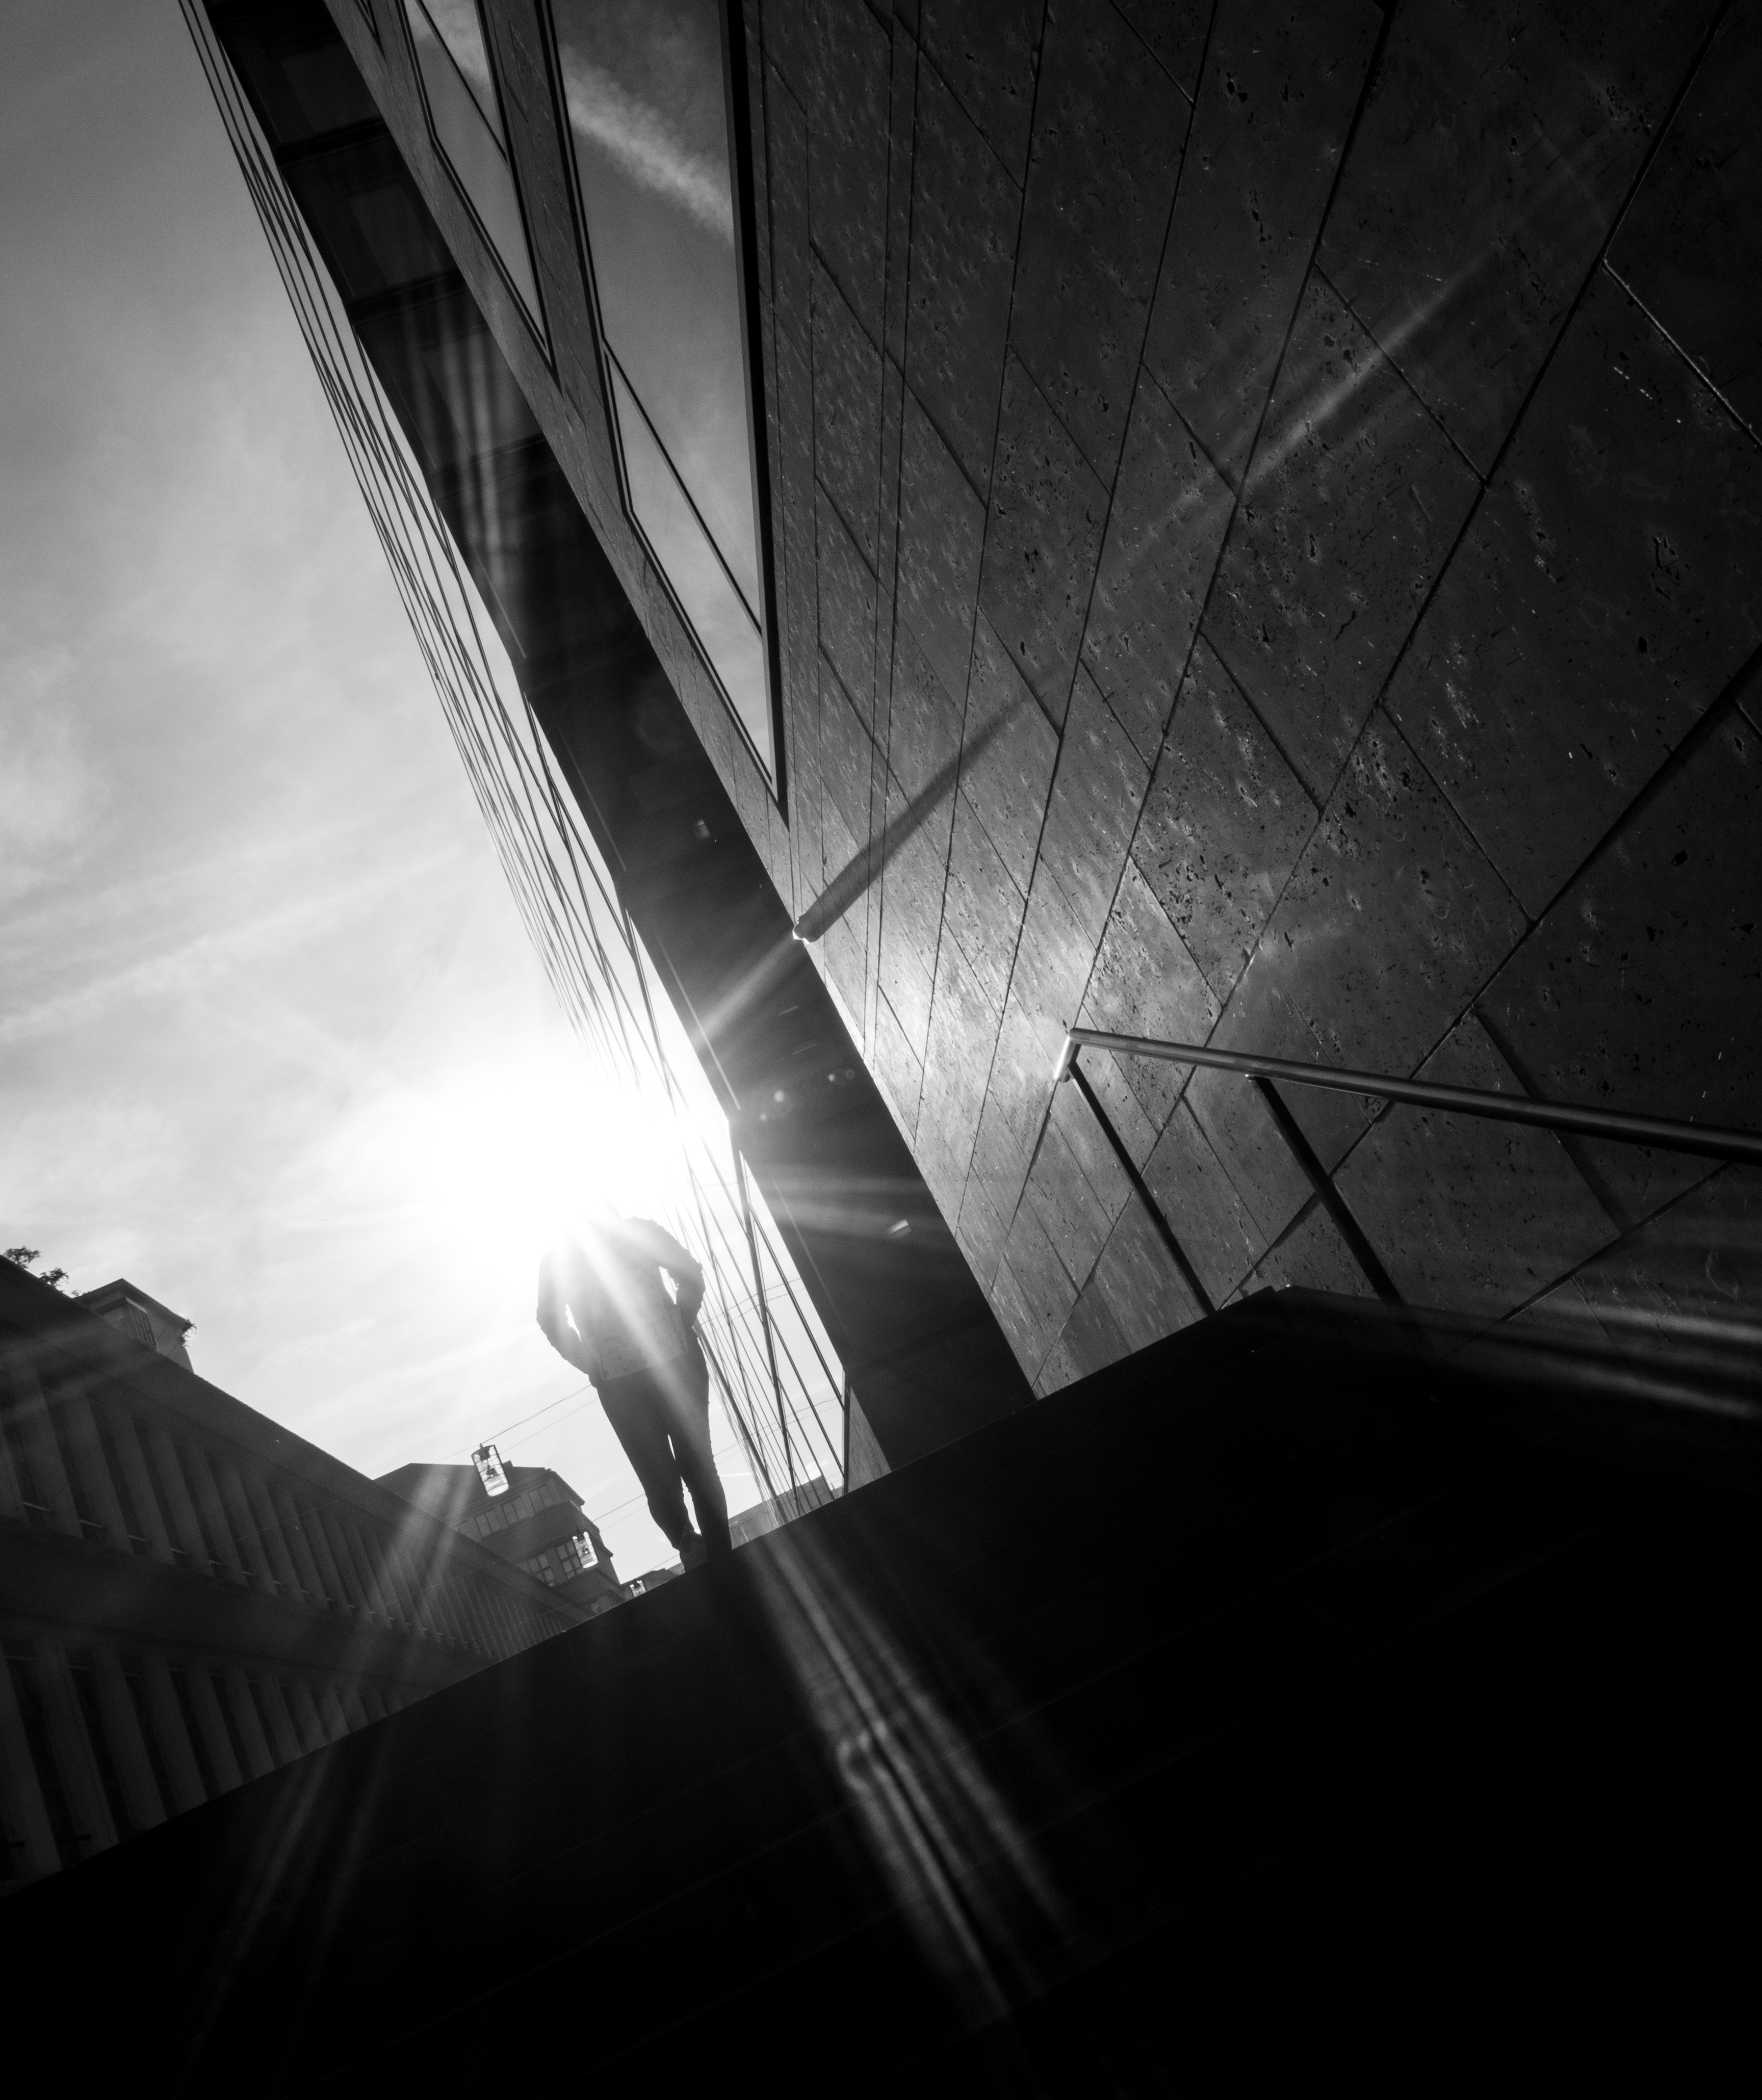
silhouette, light, black and white, sun, white, street, night, sunlight, atmosphere, line, reflection, shadow, darkness, black, monochrome, lighting, streetphotography, bw, candid, symmetry, olympus, sw, shape, strassenfotografie, monochrome photography